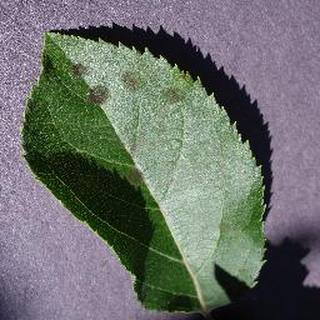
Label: apple_apple_scab